Cheers season 3

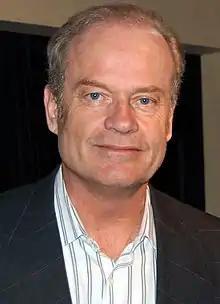
Kelsey Grammer debuted this season as upper-class psychiatrist Frasier Crane, beau of Diane Chambers and rival of bartender Sam Malone.

After Sam and Diane's breakup the previous season, psychiatrist Frasier Crane was introduced this season by series creators Glen and Les Charles as Diane's upper-class "romantic and intellectual ideal". Frasier was the opposite of his lower-class rival, Sam Malone; as part of a love triangle he gave "a different form to the Sam-Diane relationship", said Glen Charles. It was originally planned for Frasier to appear only in the first few episodes before being dumped by Diane, when he would disappear. John Lithgow was originally chosen by "Cheers" producers for the role, but he turned it down. Kelsey Grammer (who believed he had flunked his audition) was chosen for his performance with Danson, which elicited praise from show executives and led to an extended role in the series for his character. Before "Cheers", Grammer appeared in the soap opera "Another World" and two miniseries: "Kennedy" and "George Washington".